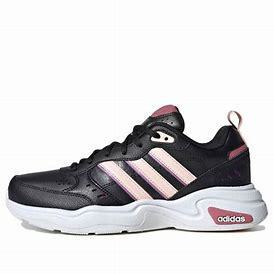
Brand: adidas
Model: neo Adidas NEO Strutter